Crenans

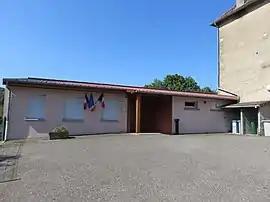
The town hall in Crenans

Crenans is a commune in the Jura department in Bourgogne-Franche-Comté in eastern France.